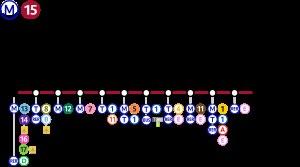
La ligne 15 du métro de Paris est une ligne en construction du réseau métropolitain de Paris. Longue de 75 km et devant desservir 36 stations, elle constitue l'élément central du projet global du Grand Paris Express.